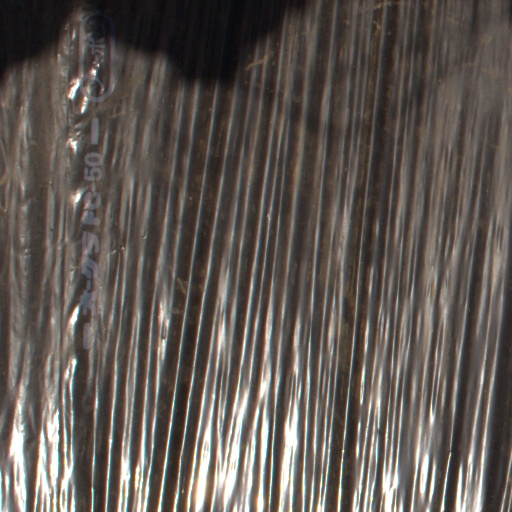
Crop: Jerusalem artichoke